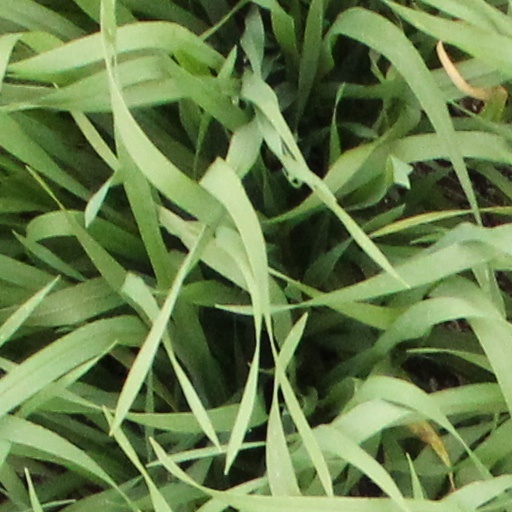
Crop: wheat